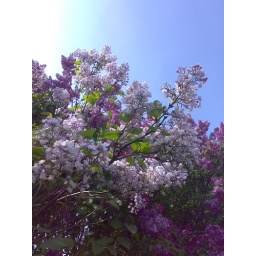
Lilacs against blue sky